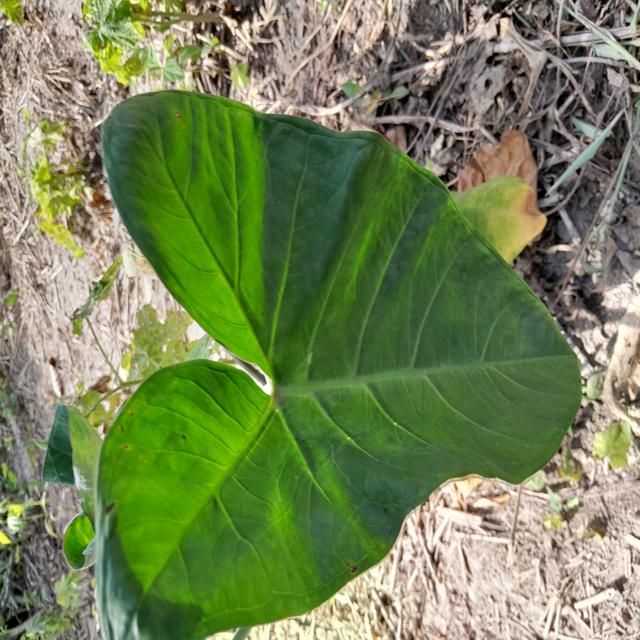
Label: Healthy